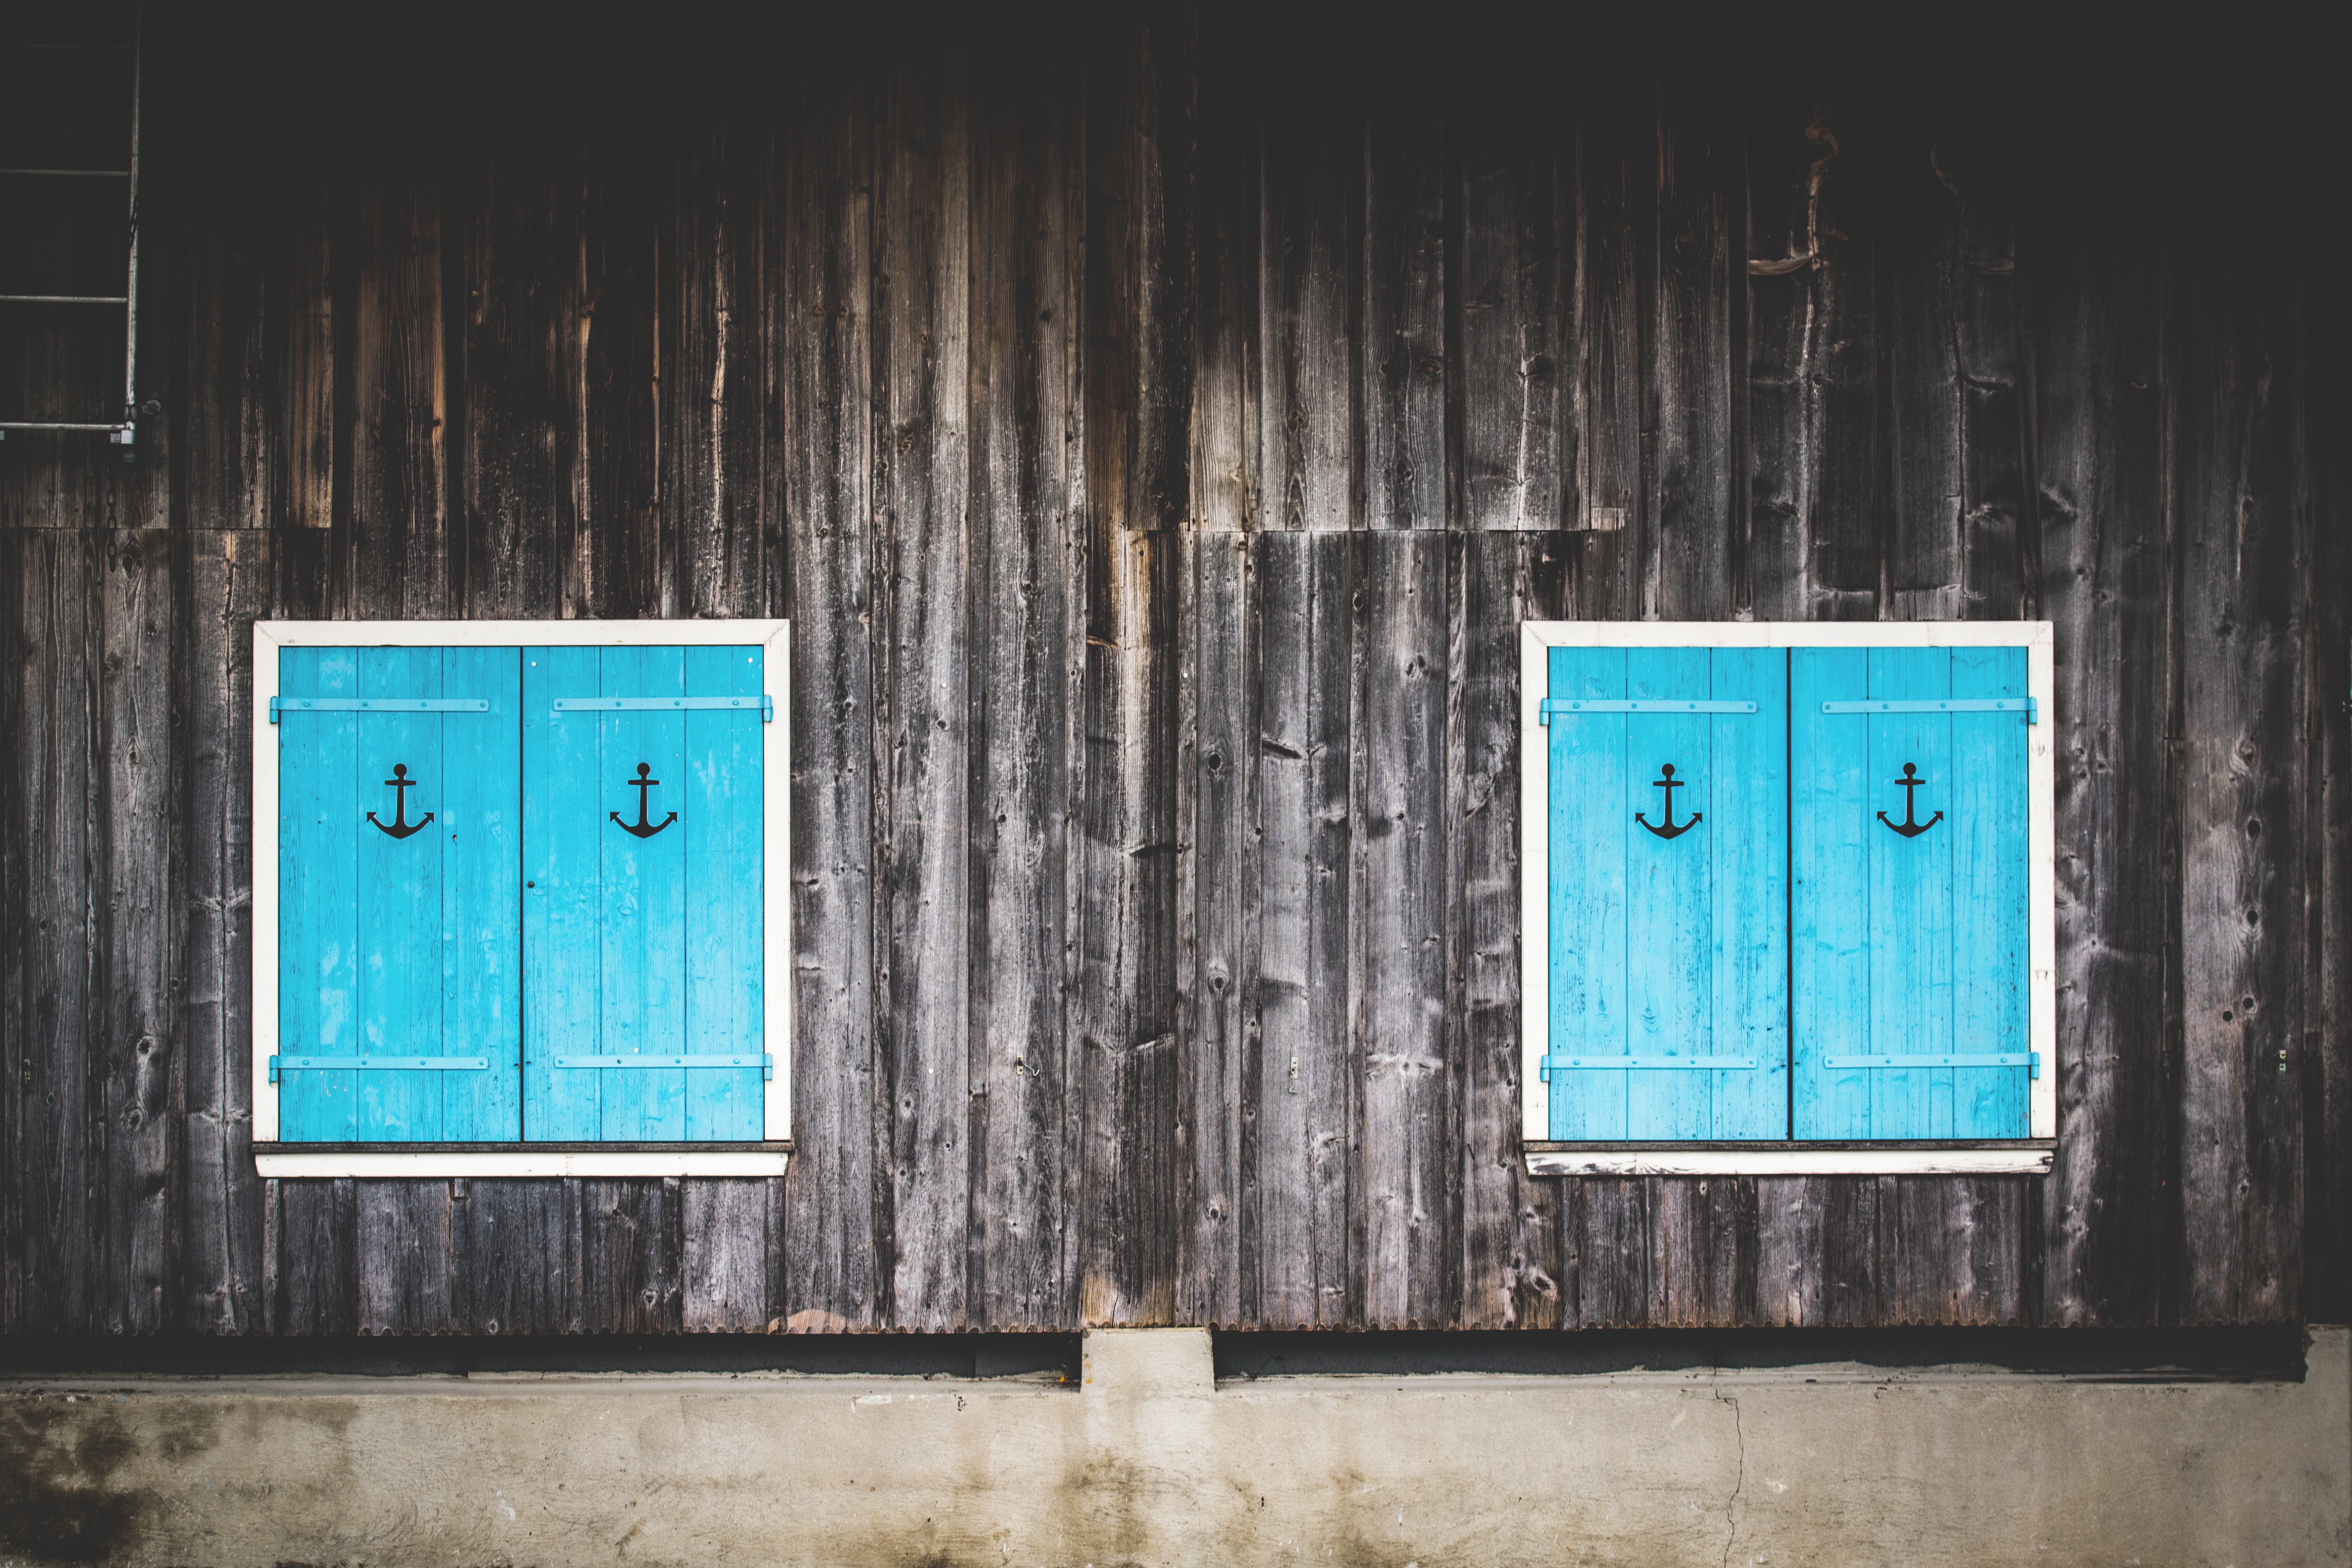
wood, house, window, building, wall, rustic, green, color, facade, blue, interior design, shutters, turquoise, maritime, ornaments, old window, modern art, hauswand, house facade